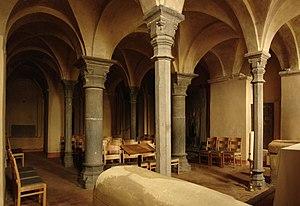
Saint Ermin de Lobbes, né à Saint-Erme-Outre-et-Ramecourt et mort le 25 avril 737 à Lobbes, dans la principauté de Liège est le deuxième abbé de l’abbaye de Lobbes.